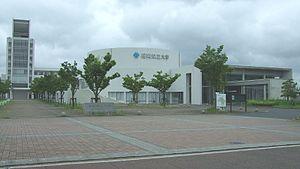
L'Université préfectorale de Fukuoka est une université publique du Japon située dans la ville de Tagawa.